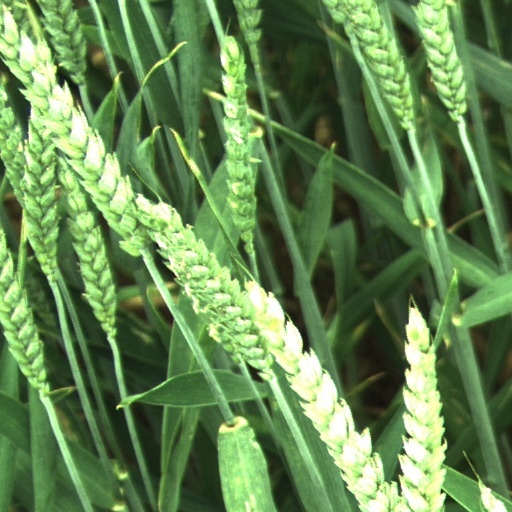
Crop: wheat